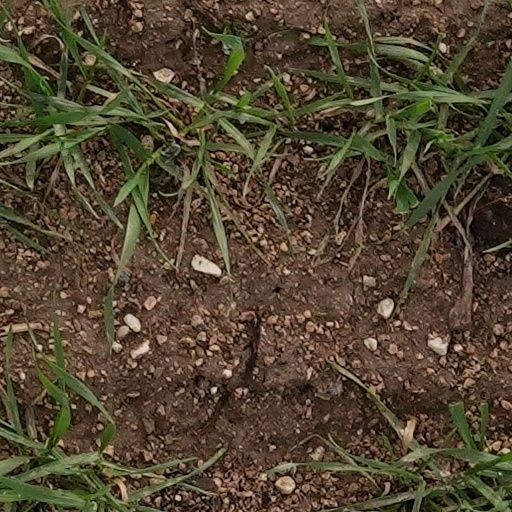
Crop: wheat